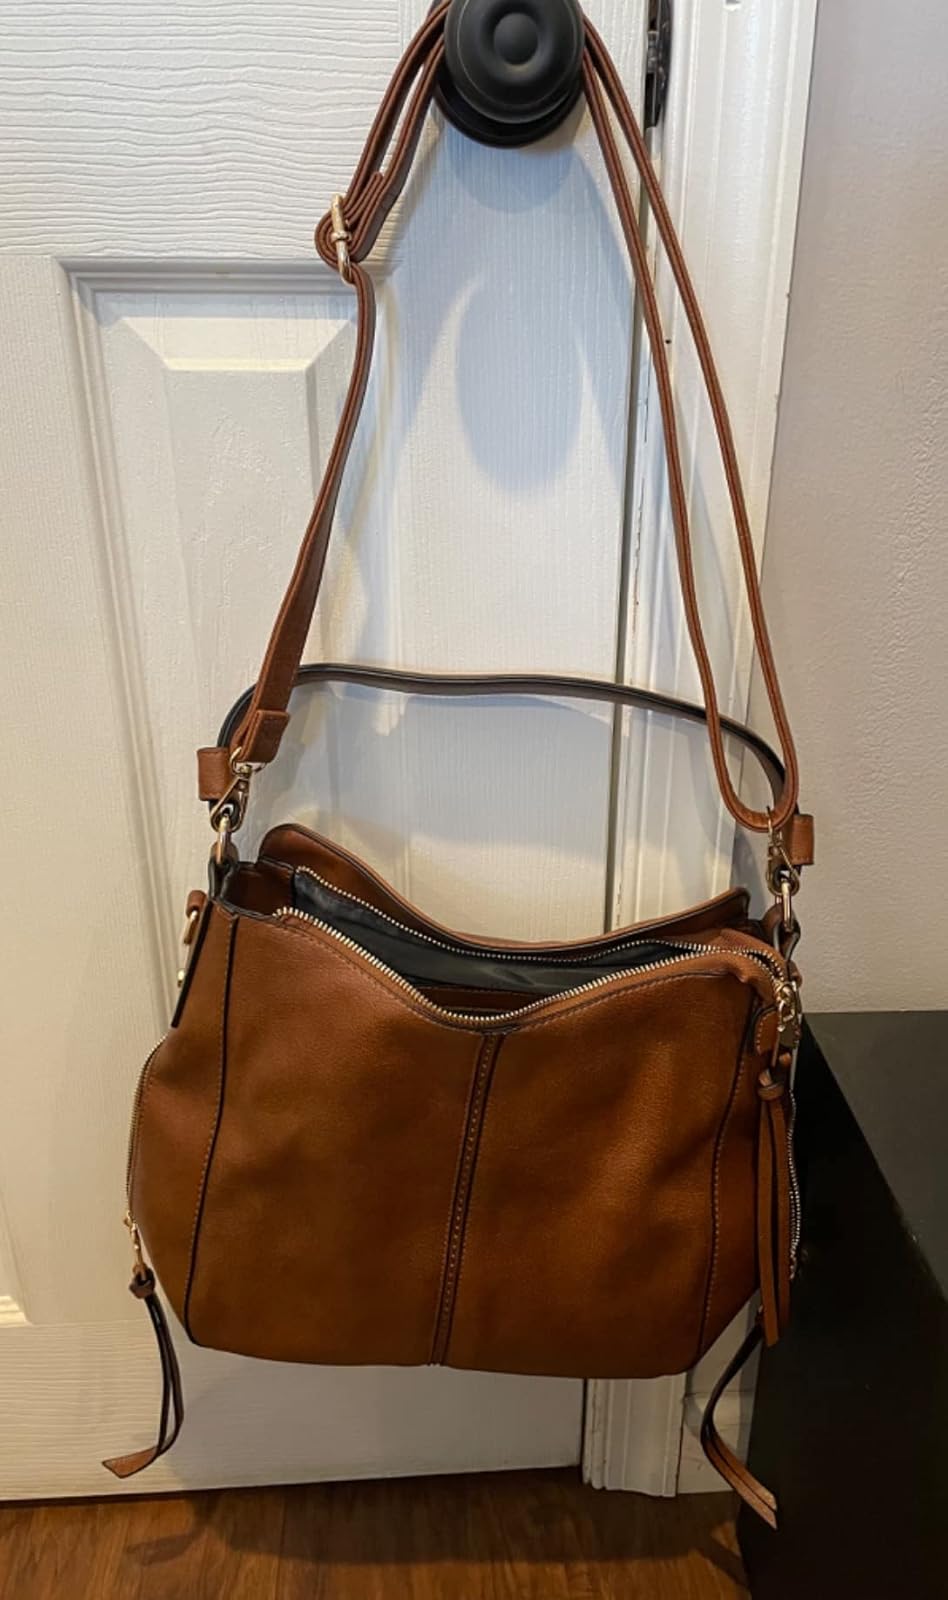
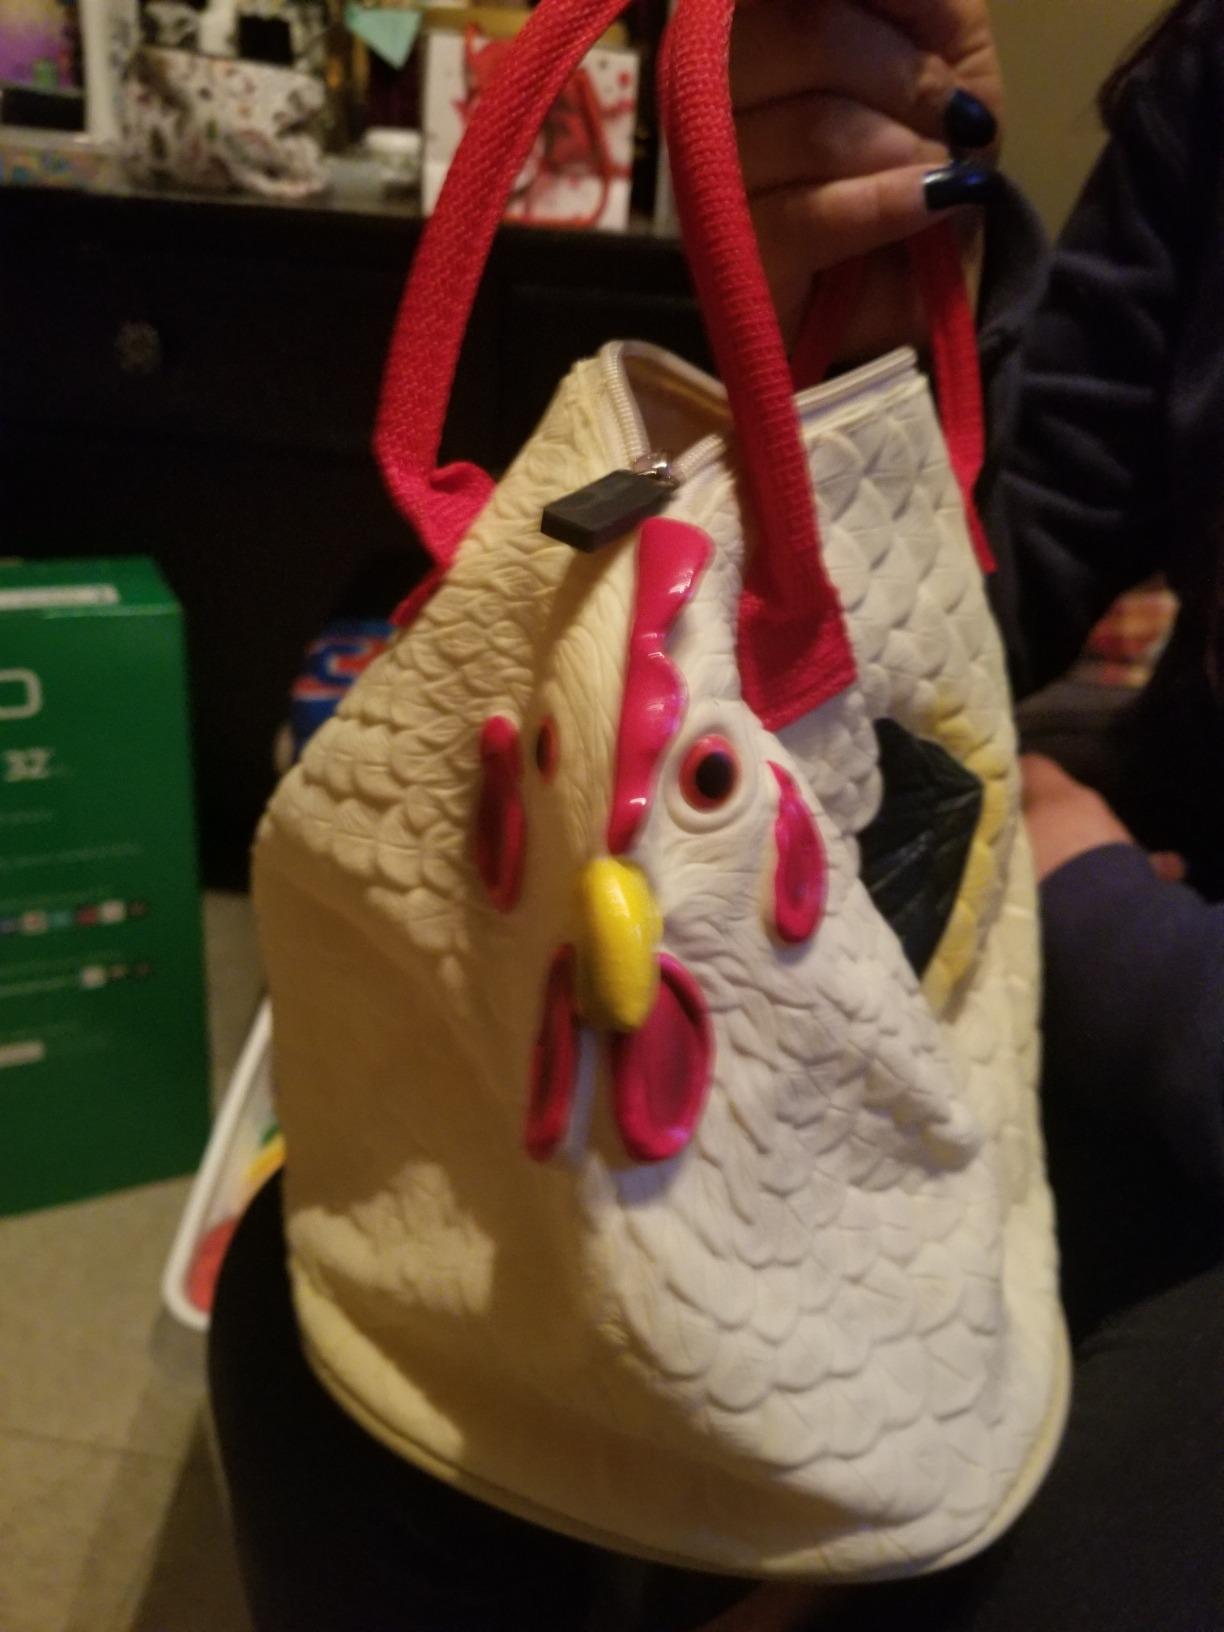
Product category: accessories_handbag
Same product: no